Mazda

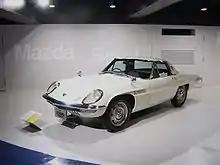
Mazda Cosmo Sport

Beginning in the 1960s, Mazda was inspired by the NSU Ro 80 and decided to put a major engineering effort into development of the Wankel rotary engine as a way of differentiating itself from other Japanese auto companies. The company formed a business relationship with German company NSU and began with the limited-production Cosmo Sport of 1967, and continuing to the present day with the Pro Mazda Championship, Mazda has become the sole manufacturer of Wankel-type engines for the automotive market, mainly by way of attrition. (NSU and Citroën both gave up on the design during the 1970s, and prototype Corvette efforts by General Motors never made it to production.)